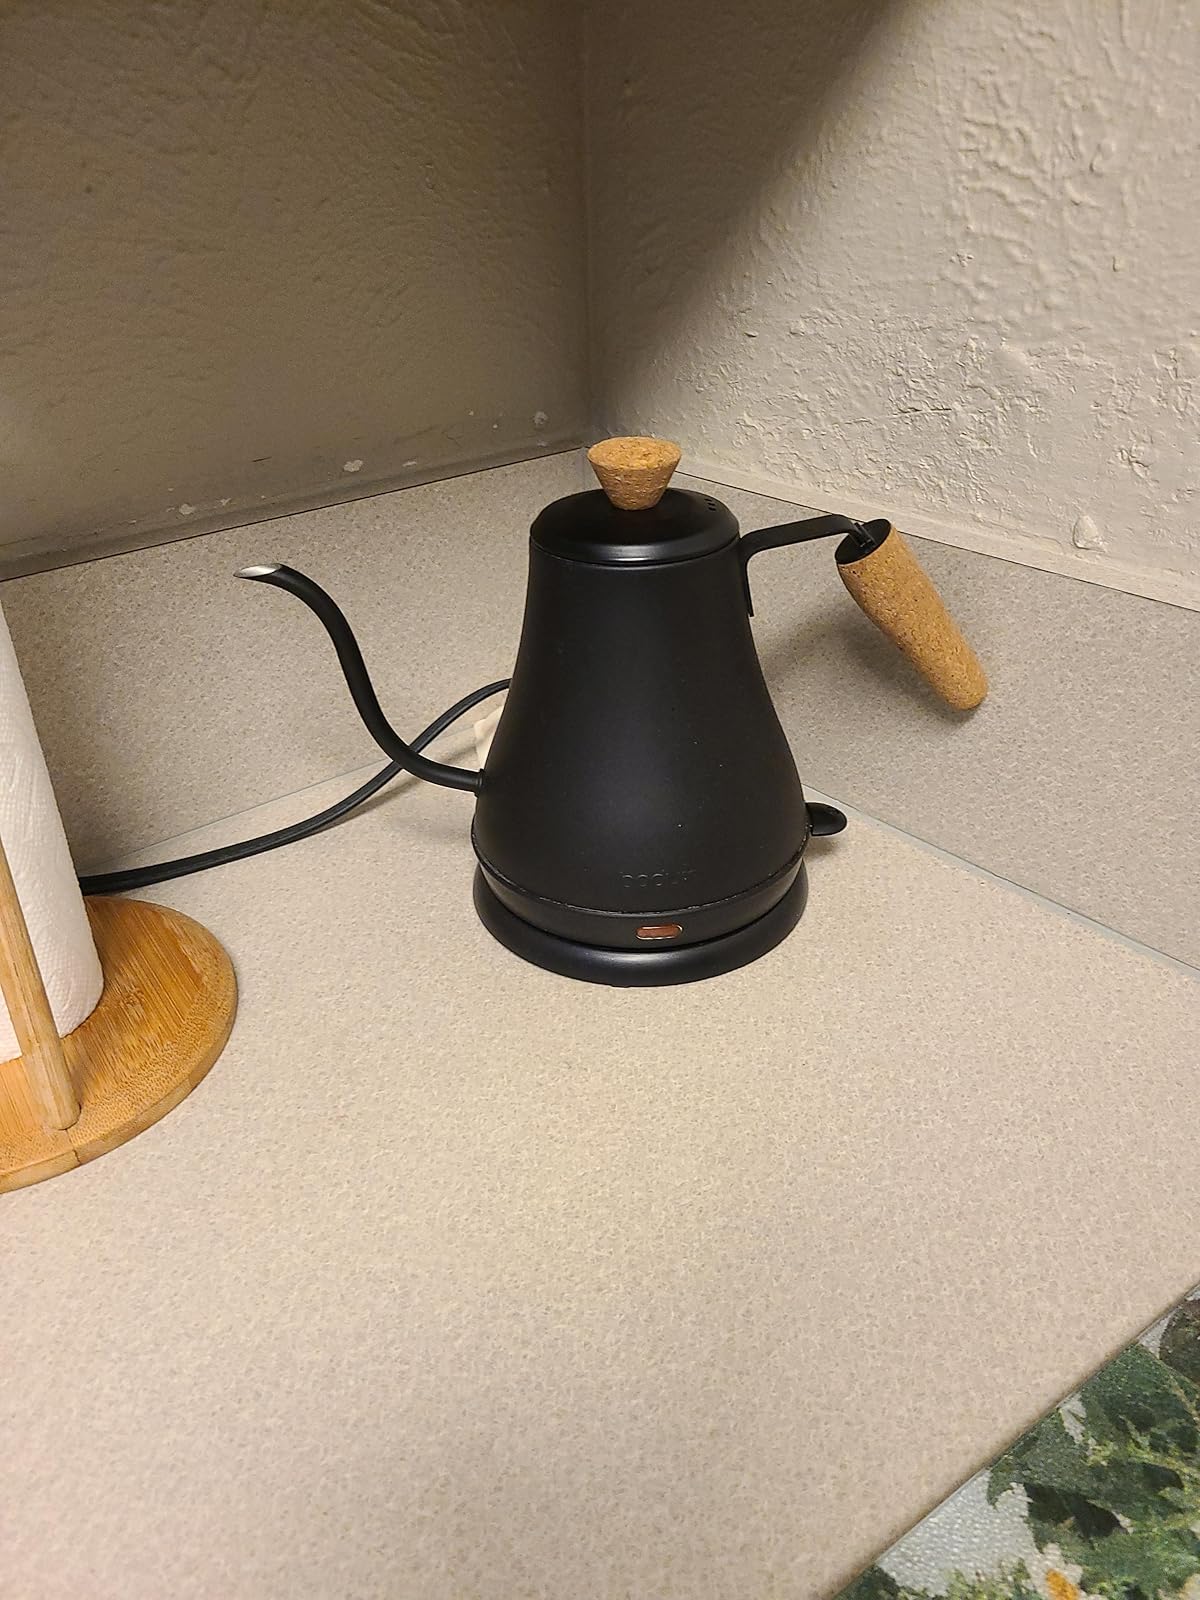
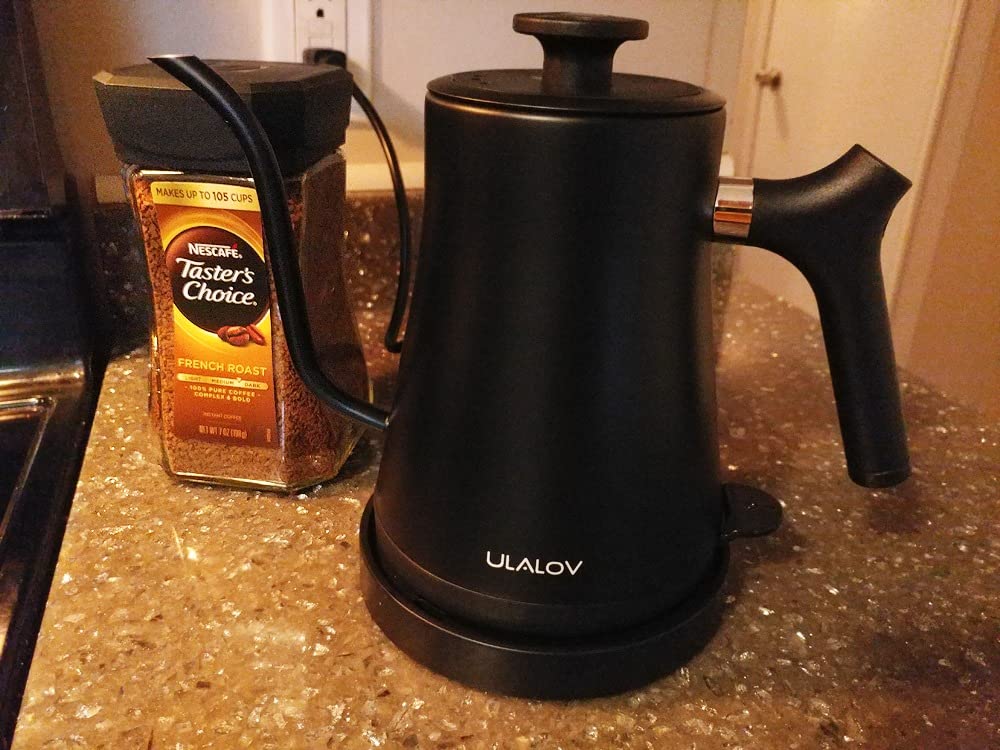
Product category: items_kettle
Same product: no